Exorcising Hitler

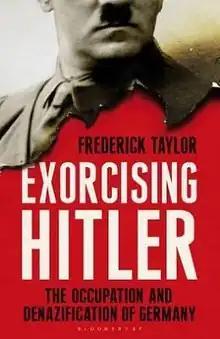
First edition (publ. Bloomsbury Publishing)

Exorcising Hitler: The Occupation and Denazification of Germany is a 2011 book written by Frederick Taylor.